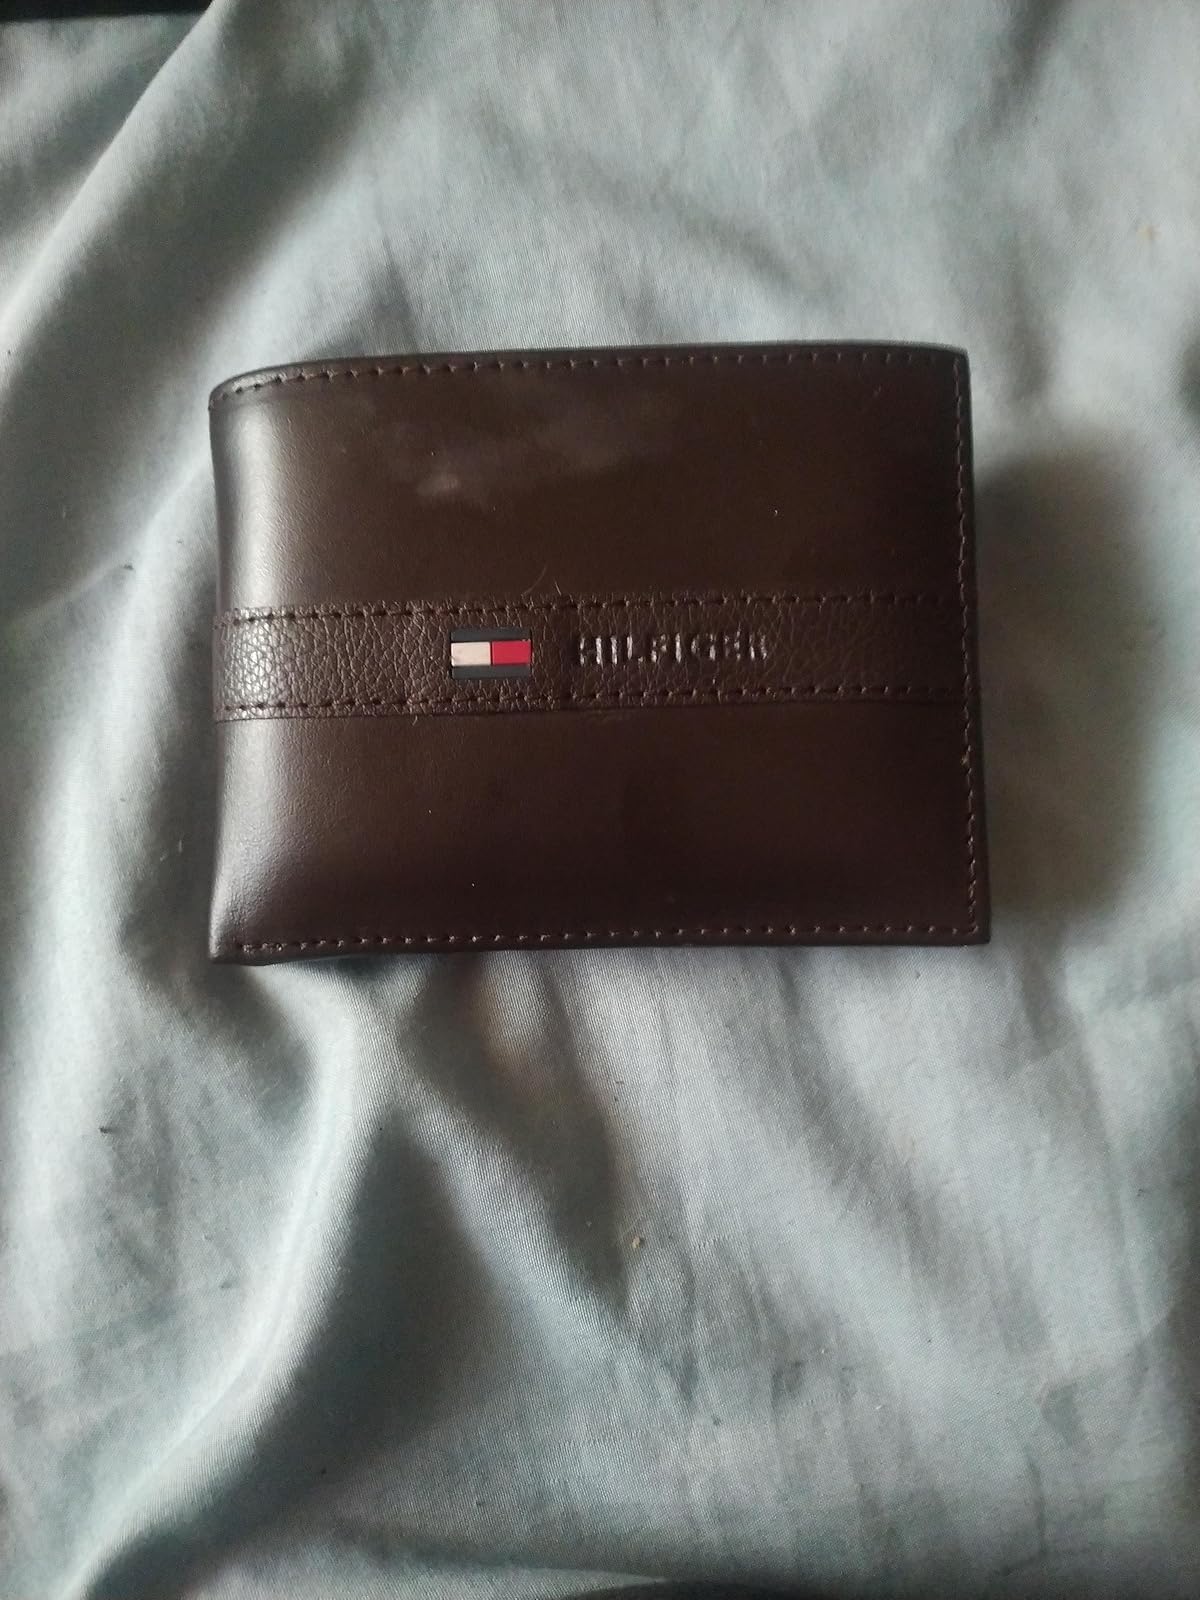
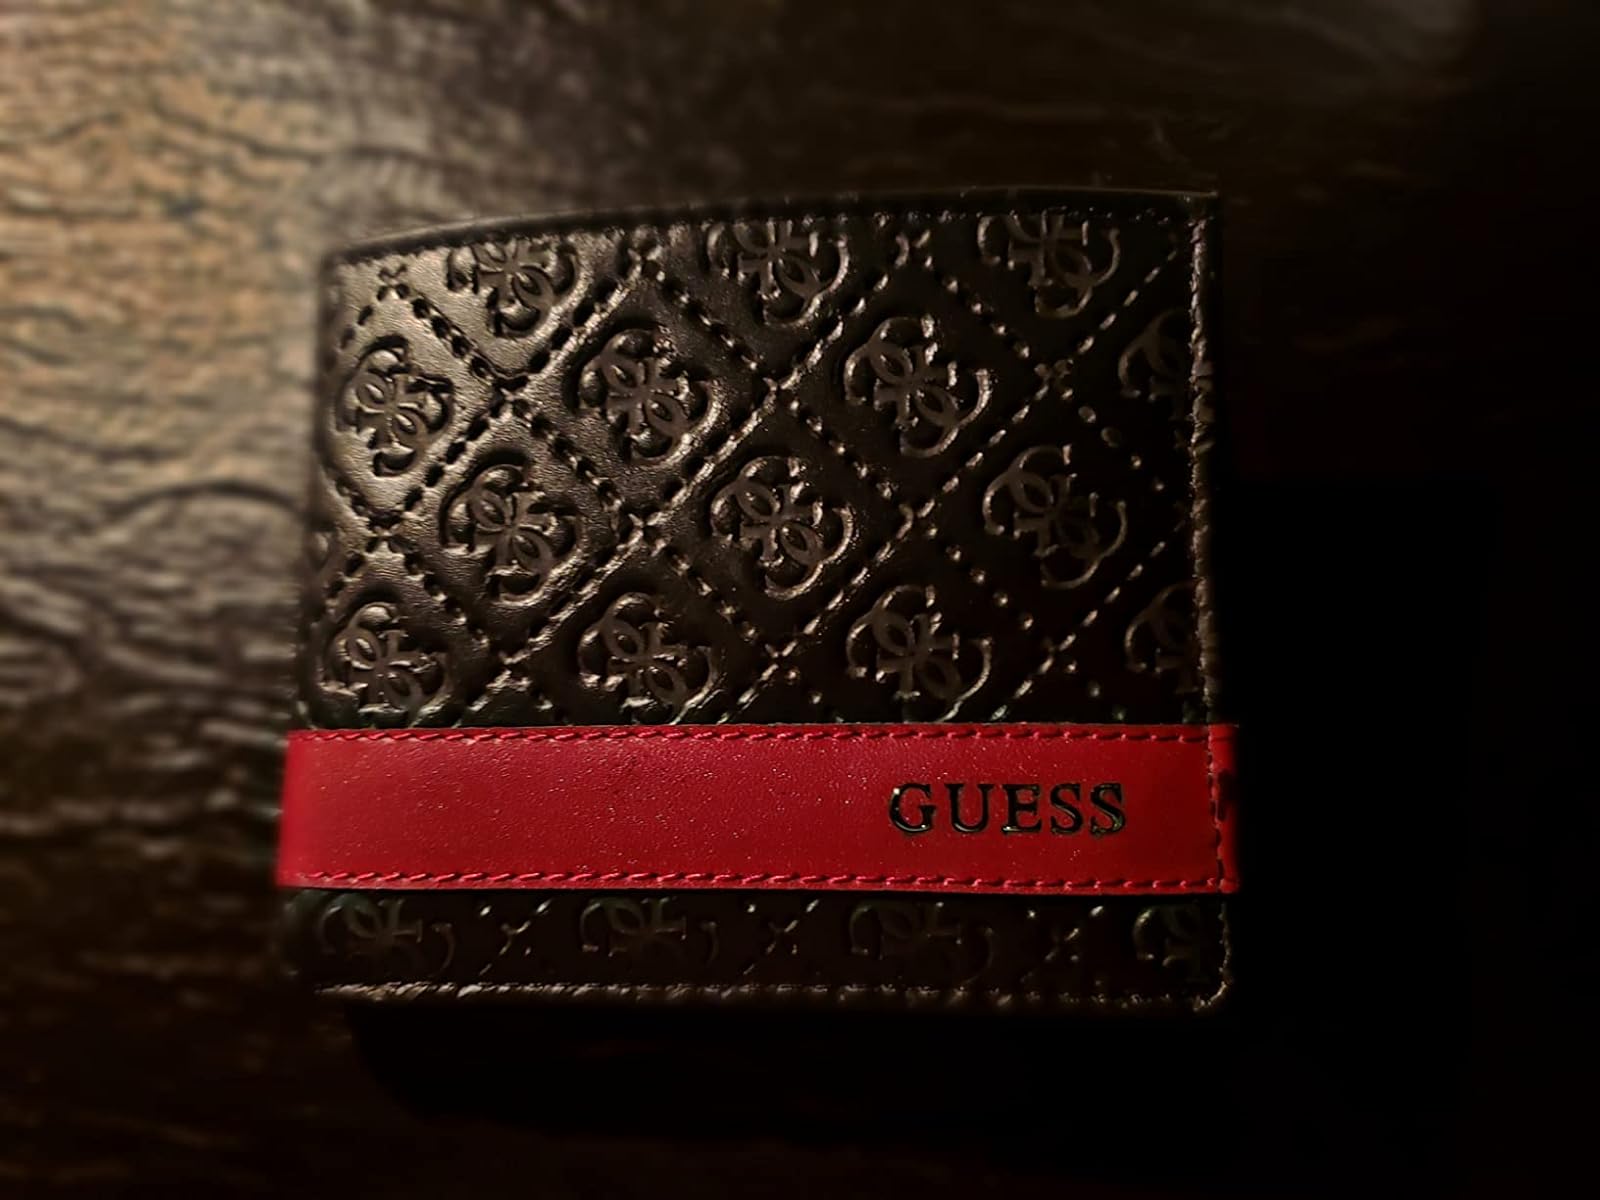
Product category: accessories_wallet
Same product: no